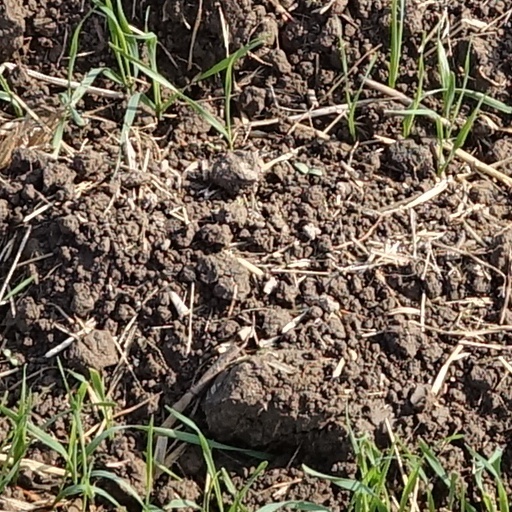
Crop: wheat